Visions (Grimes album)

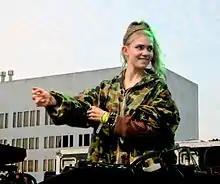
Grimes performing at SXSW in 2012.

"Visions" was released on February 21, 2012. Worldwide releases followed throughout March. The album was streamed on the NPR website a week before it was released in the United States. The Canadian vinyl version of the album featured a different track listing; it featured 9 songs, including two previously unreleased songs "Life After Death" and "Ambrosia". "Oblivion" was released onto the Internet in October 2011 as a promotional single, along with the announcement of the album. "Genesis" was issued as the lead single on January 9, 2012.